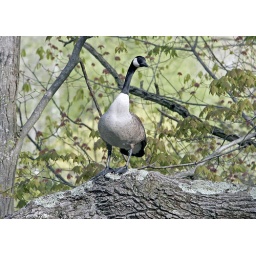
goose in a tree about thirty feet off the ground